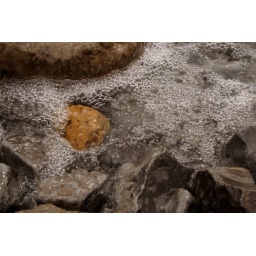
orange stone in water